Ghazan

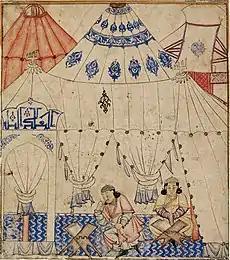
Ghazan studying the Quran.

As part of his conversion to Islam, Ghazan changed his first name to the Islamic "Mahmud", and Islam gained popularity within Mongol territories. He showed tolerance for multiple religions, encouraged the original archaic Mongol culture to flourish, tolerated the shias, and respected the religions of his Georgian and Armenian vassals. Ghazan therefore continued his forefather's approach toward religious tolerance. When Ghazan learned that some Buddhist monks feigned conversion to Islam due to their temples being earlier destroyed, he granted permission to all who wished to return to Tibet or Kashmir and other regions in India where they could freely follow their faith and be among other Buddhists. The Mongol Yassa code remained in place and Mongol shamans remained politically influential throughout the reign of both Ghazan and his brother and successor Öljaitü, but ancient Mongol traditions eventually went into decline after Öljaitü's demise. Other religious upheaval in the Ilkhanate during Ghazan's reign was instigated by Nawruz, Ghazan put a stop to these exactions by issuing an edict exempting the Christians from the "jizya" (tax on non-Muslims), and re-established the Christian Patriarch Mar Yaballaha III in 1296. Ghazan reportedly punished religious fanatics who destroyed churches and synagogues in Tabriz on 21 July 1298.